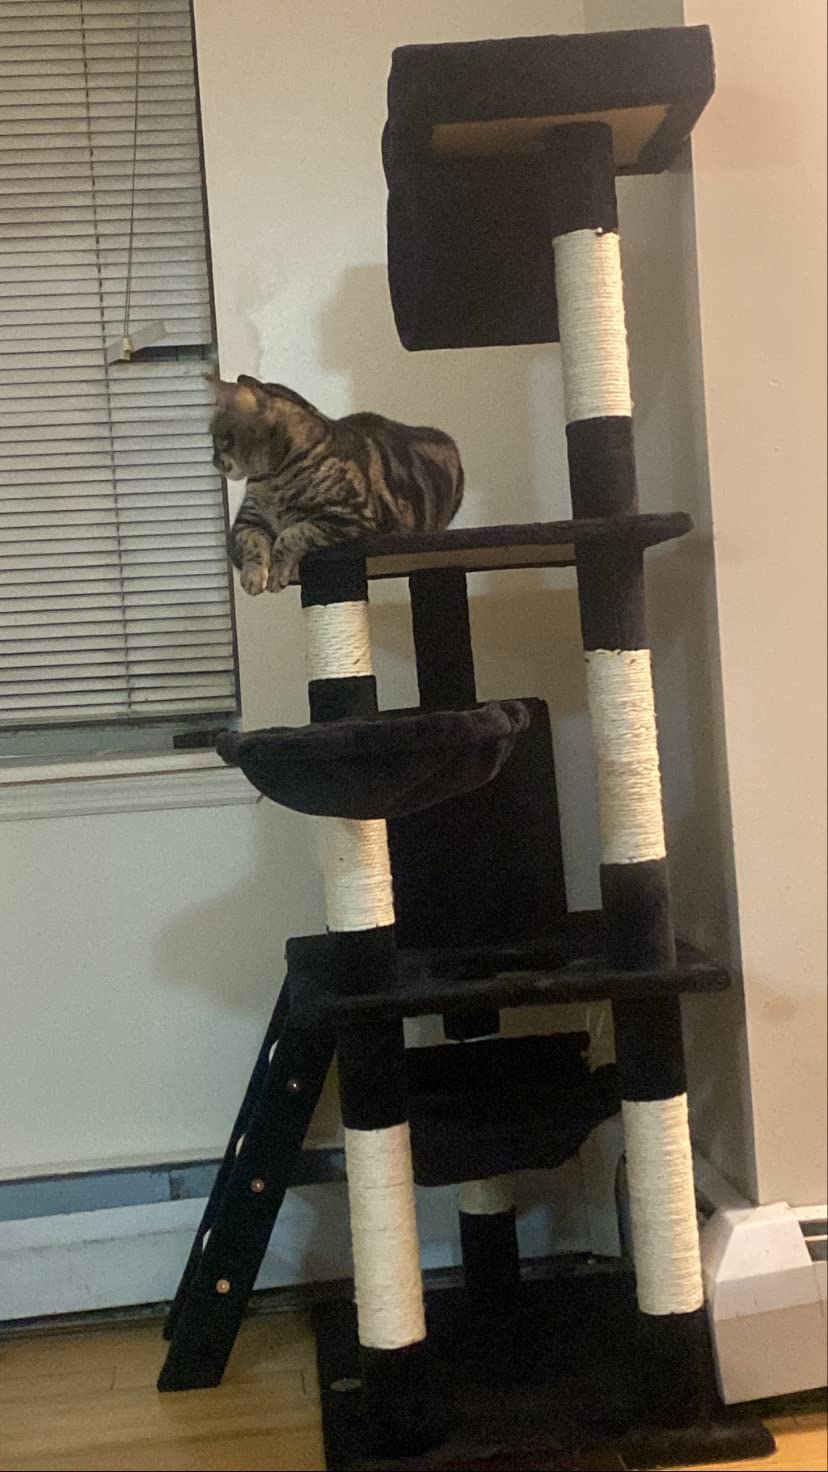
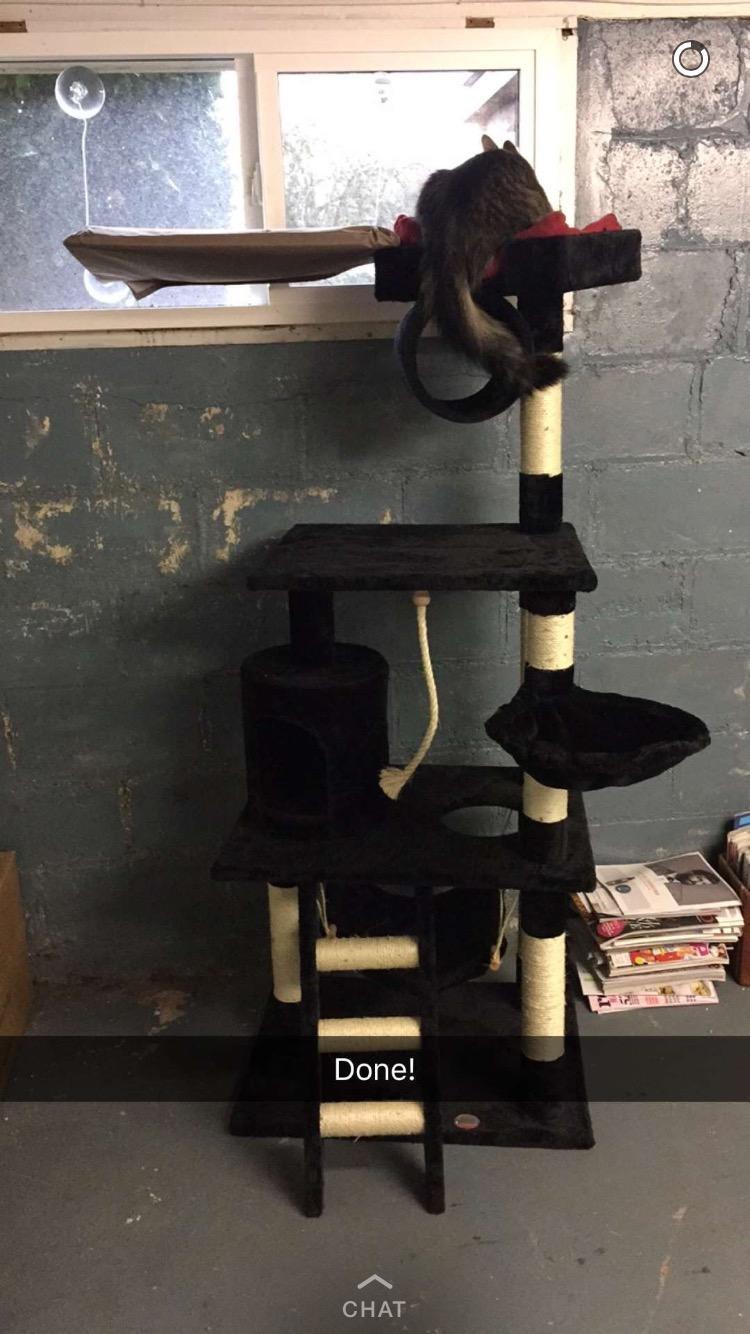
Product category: items_cat tree
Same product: yes